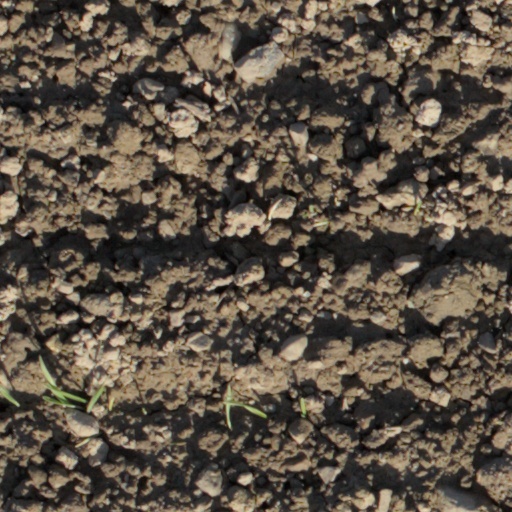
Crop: wheat